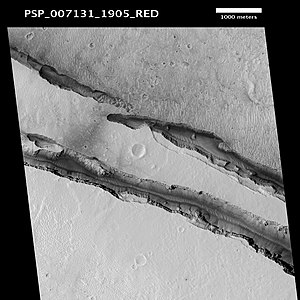
Fossa (exogeologi)
Cerberus Fossae på Mars (Foto: NASA)
Fossa er betegnelsen for en lang, smal sænkning på et himmellegeme som en planet eller en måne. Det antages, at fossae kan stamme fra en blandt flere geologiske processer som forkastninger, skred eller flodbølger af vand eller en anden væske.